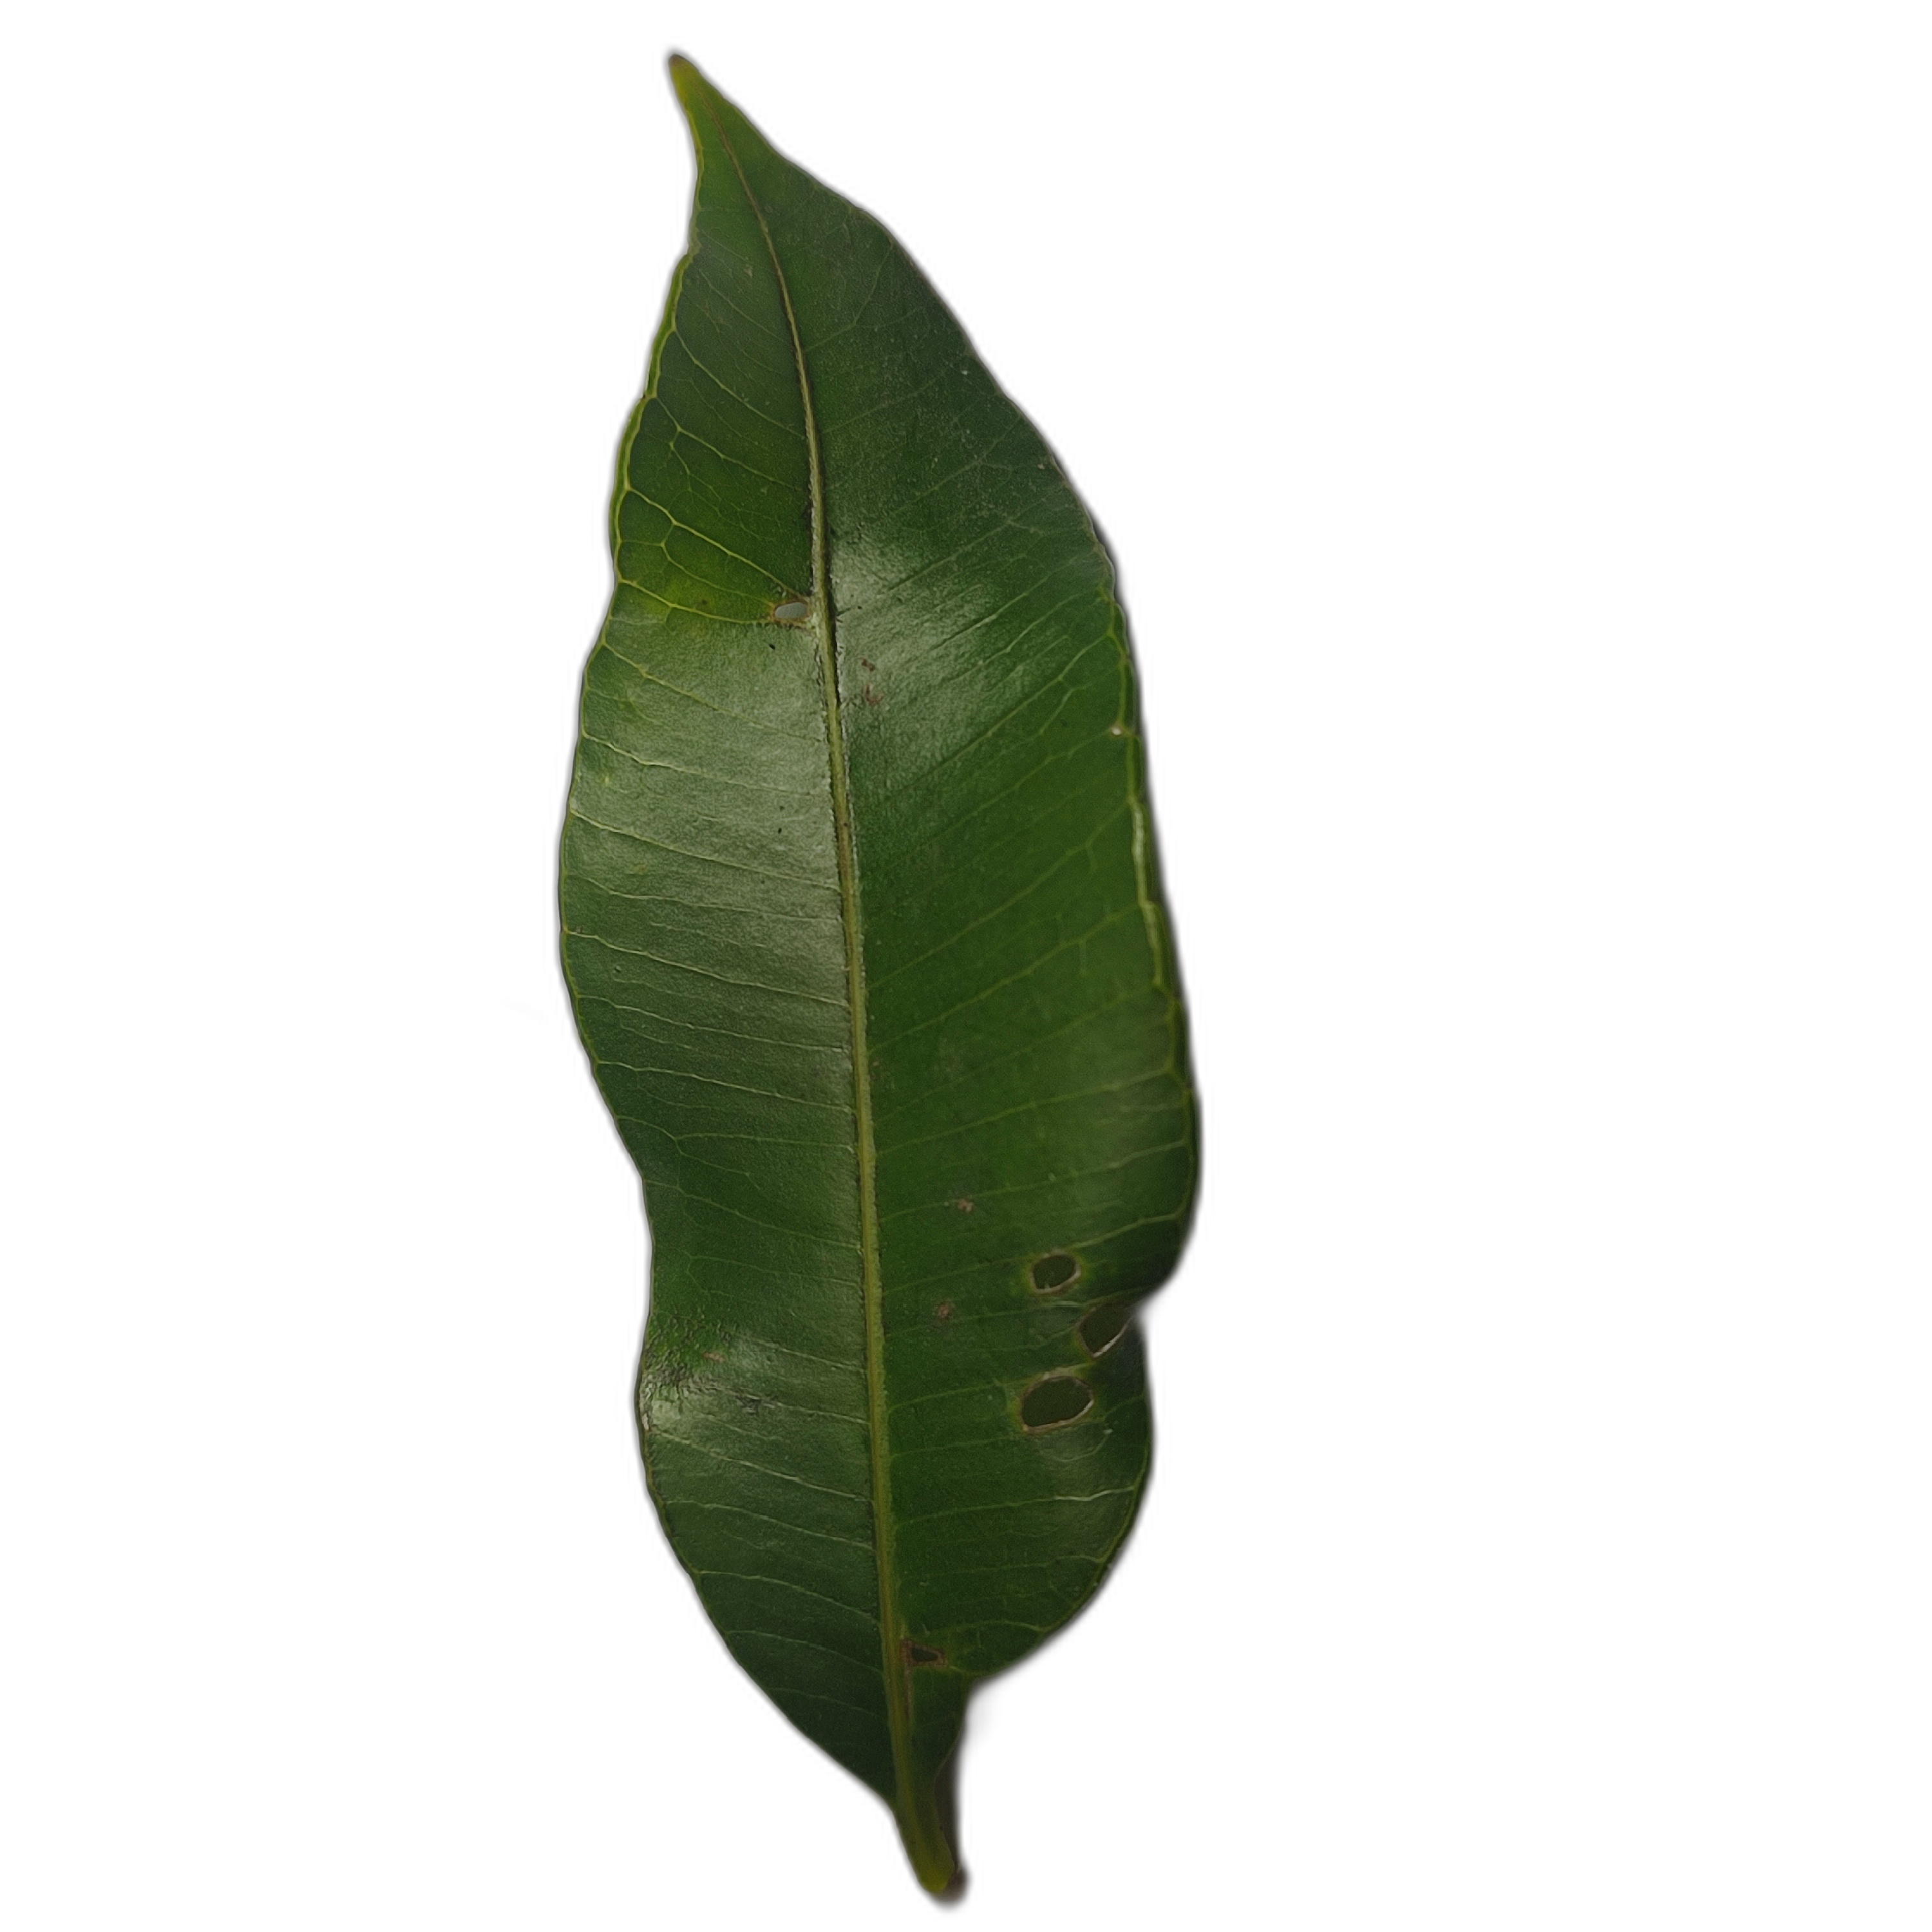
Label: healthy